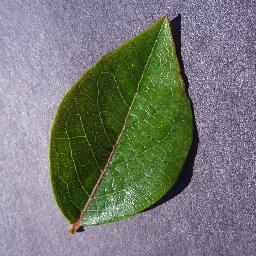
Label: Blueberry___healthy